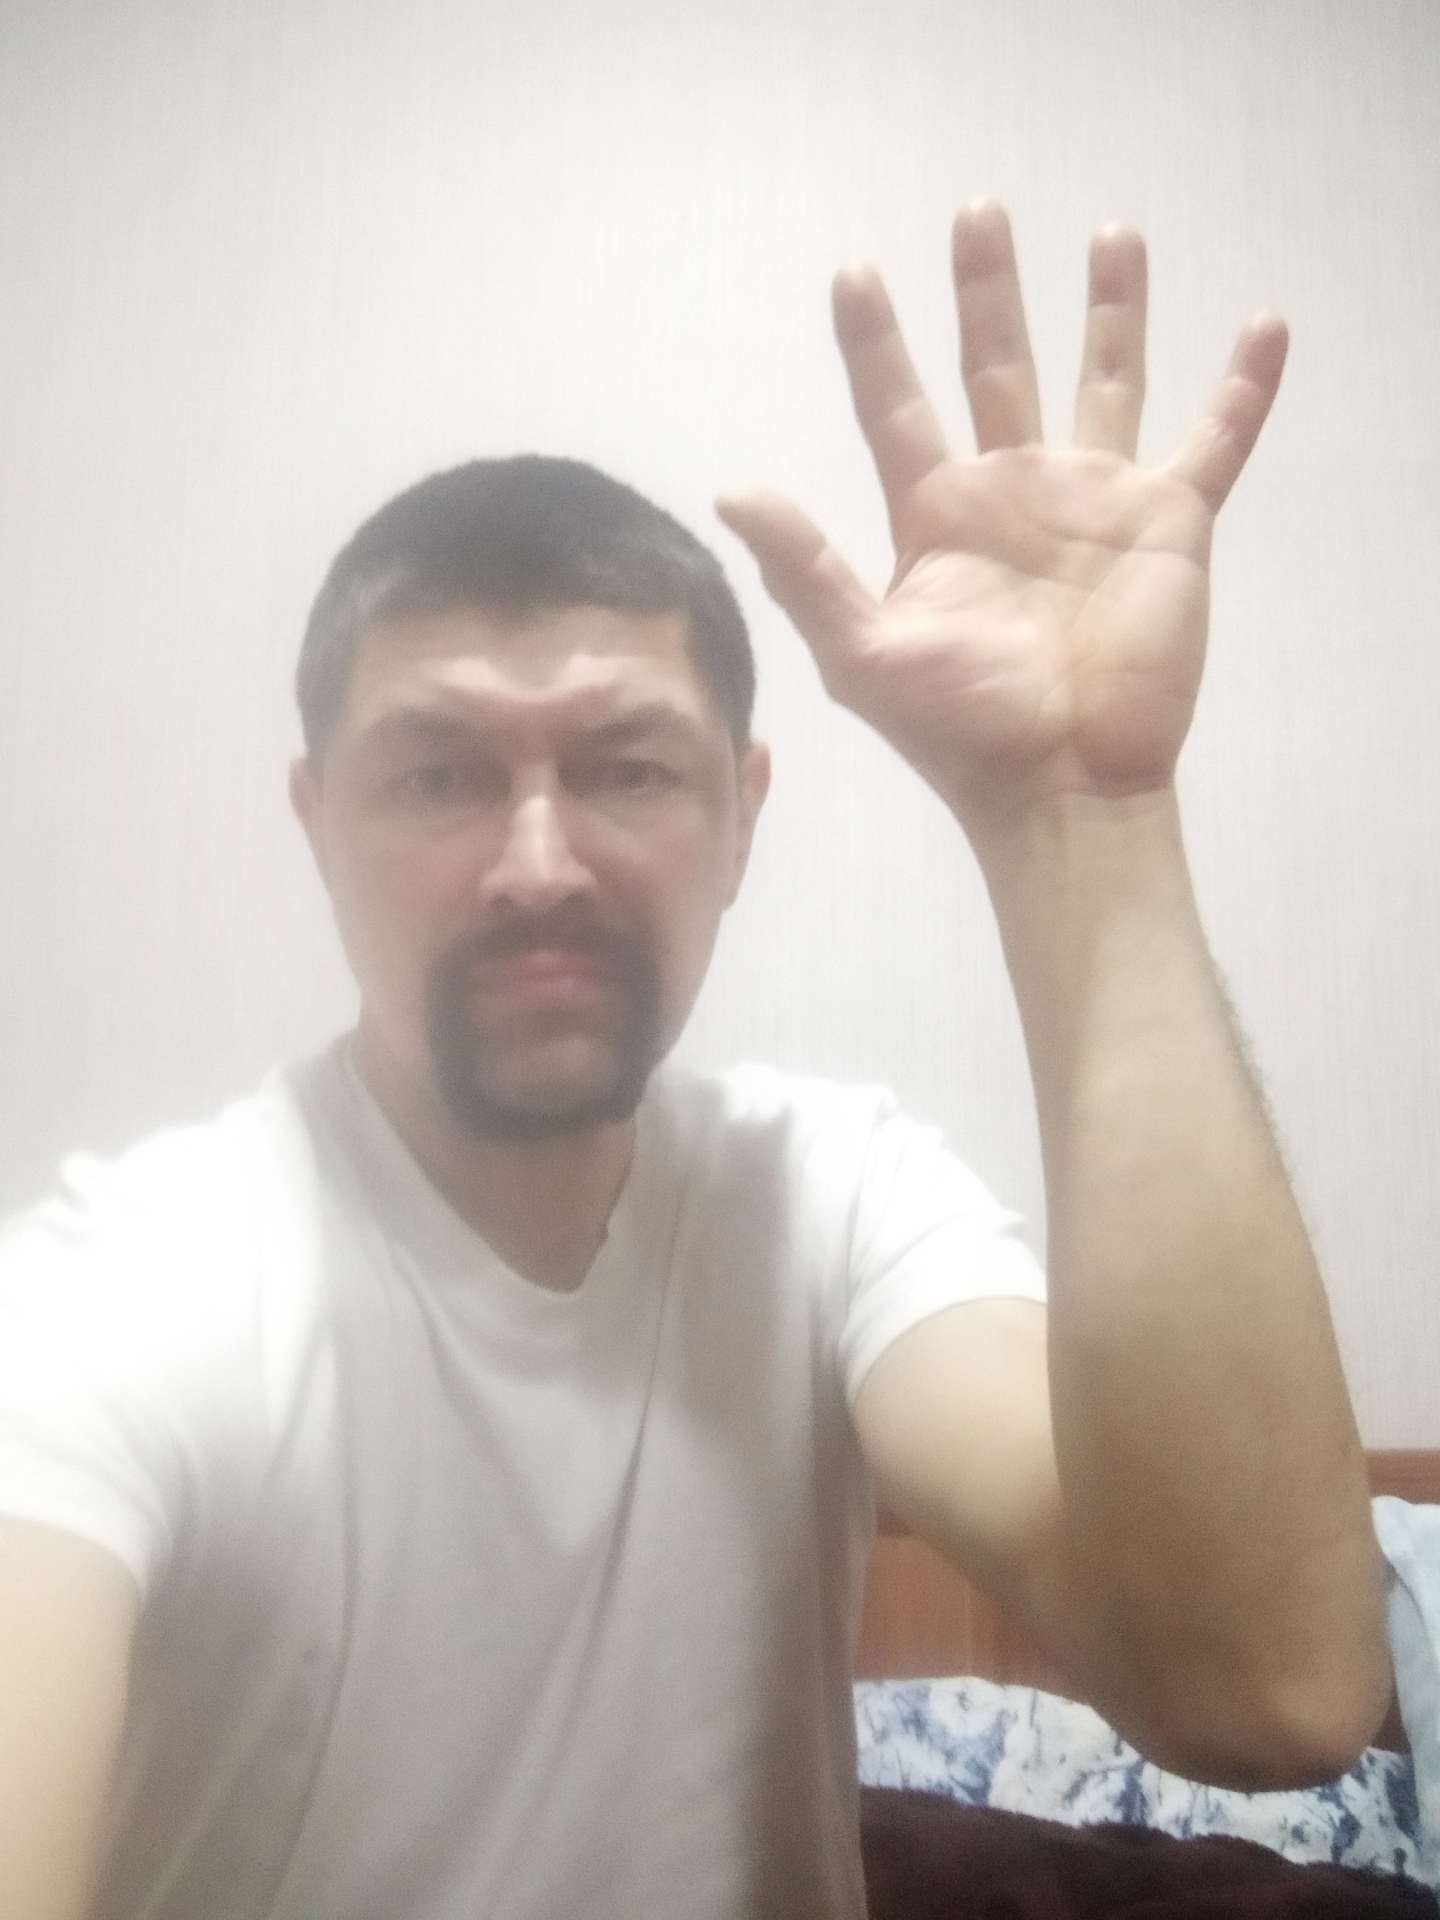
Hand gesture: palm